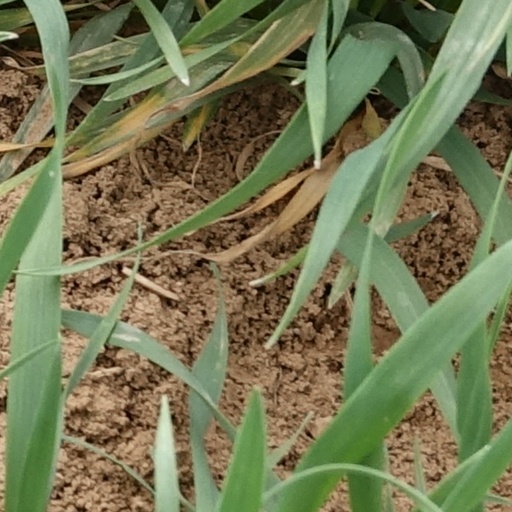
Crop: wheat